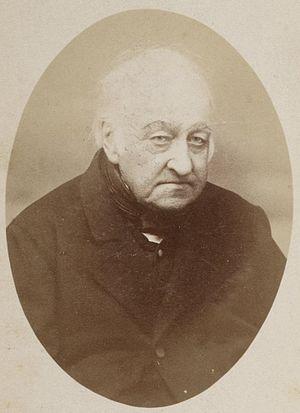
Ami Boué, né le 16 mars 1794 à Hambourg et mort le 21 novembre 1881 à Vienne, est un géologue d'origine française qui vécut essentiellement en Allemagne, en France et en Autriche.